Drew Pearson (journalist)

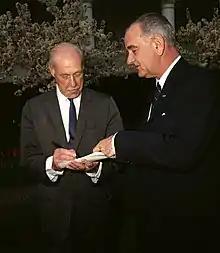
Pearson (left) with Lyndon Johnson in 1964

Andrew Russell Pearson (December 13, 1897 – September 1, 1969) was an American columnist, noted for his syndicated newspaper column "Washington Merry-Go-Round". He also had a program on NBC Radio titled "Drew Pearson Comments". He was known for his approach towards high-level politicians, such as senators, cabinet members, generals and American presidents.